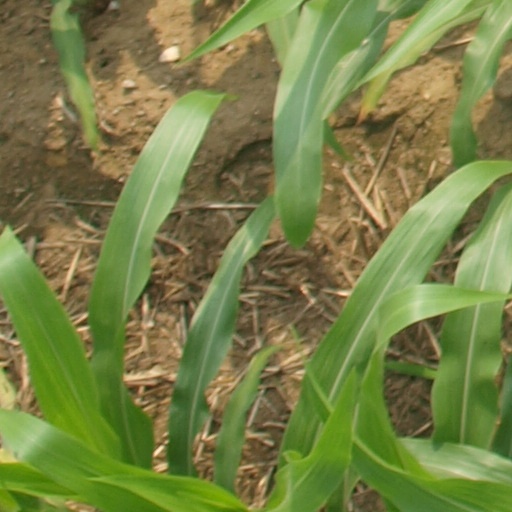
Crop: maize; corn